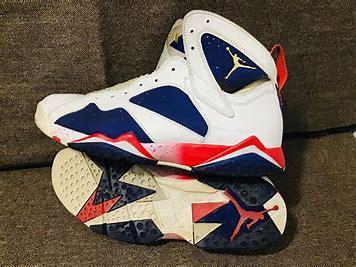
Brand: Jordan
Model: 7 Retro